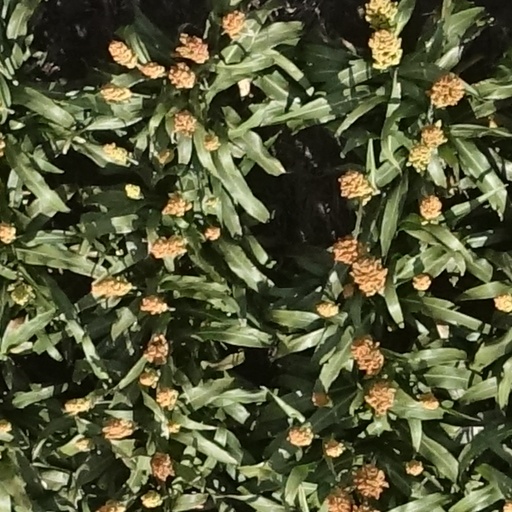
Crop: sorghum